Poppo I of Blankenburg

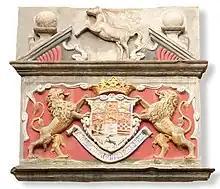
The coat of arms of the two lines started by Poppo's sons (r and l and lower l) at the entrance to Herzberg Castle

Poppo I of Blankenburg (c. 1095–1161 or 1164) probably came from the House of Reginbodonen and was Count of Regenstein-Blankenburg in the Harz in central Germany.